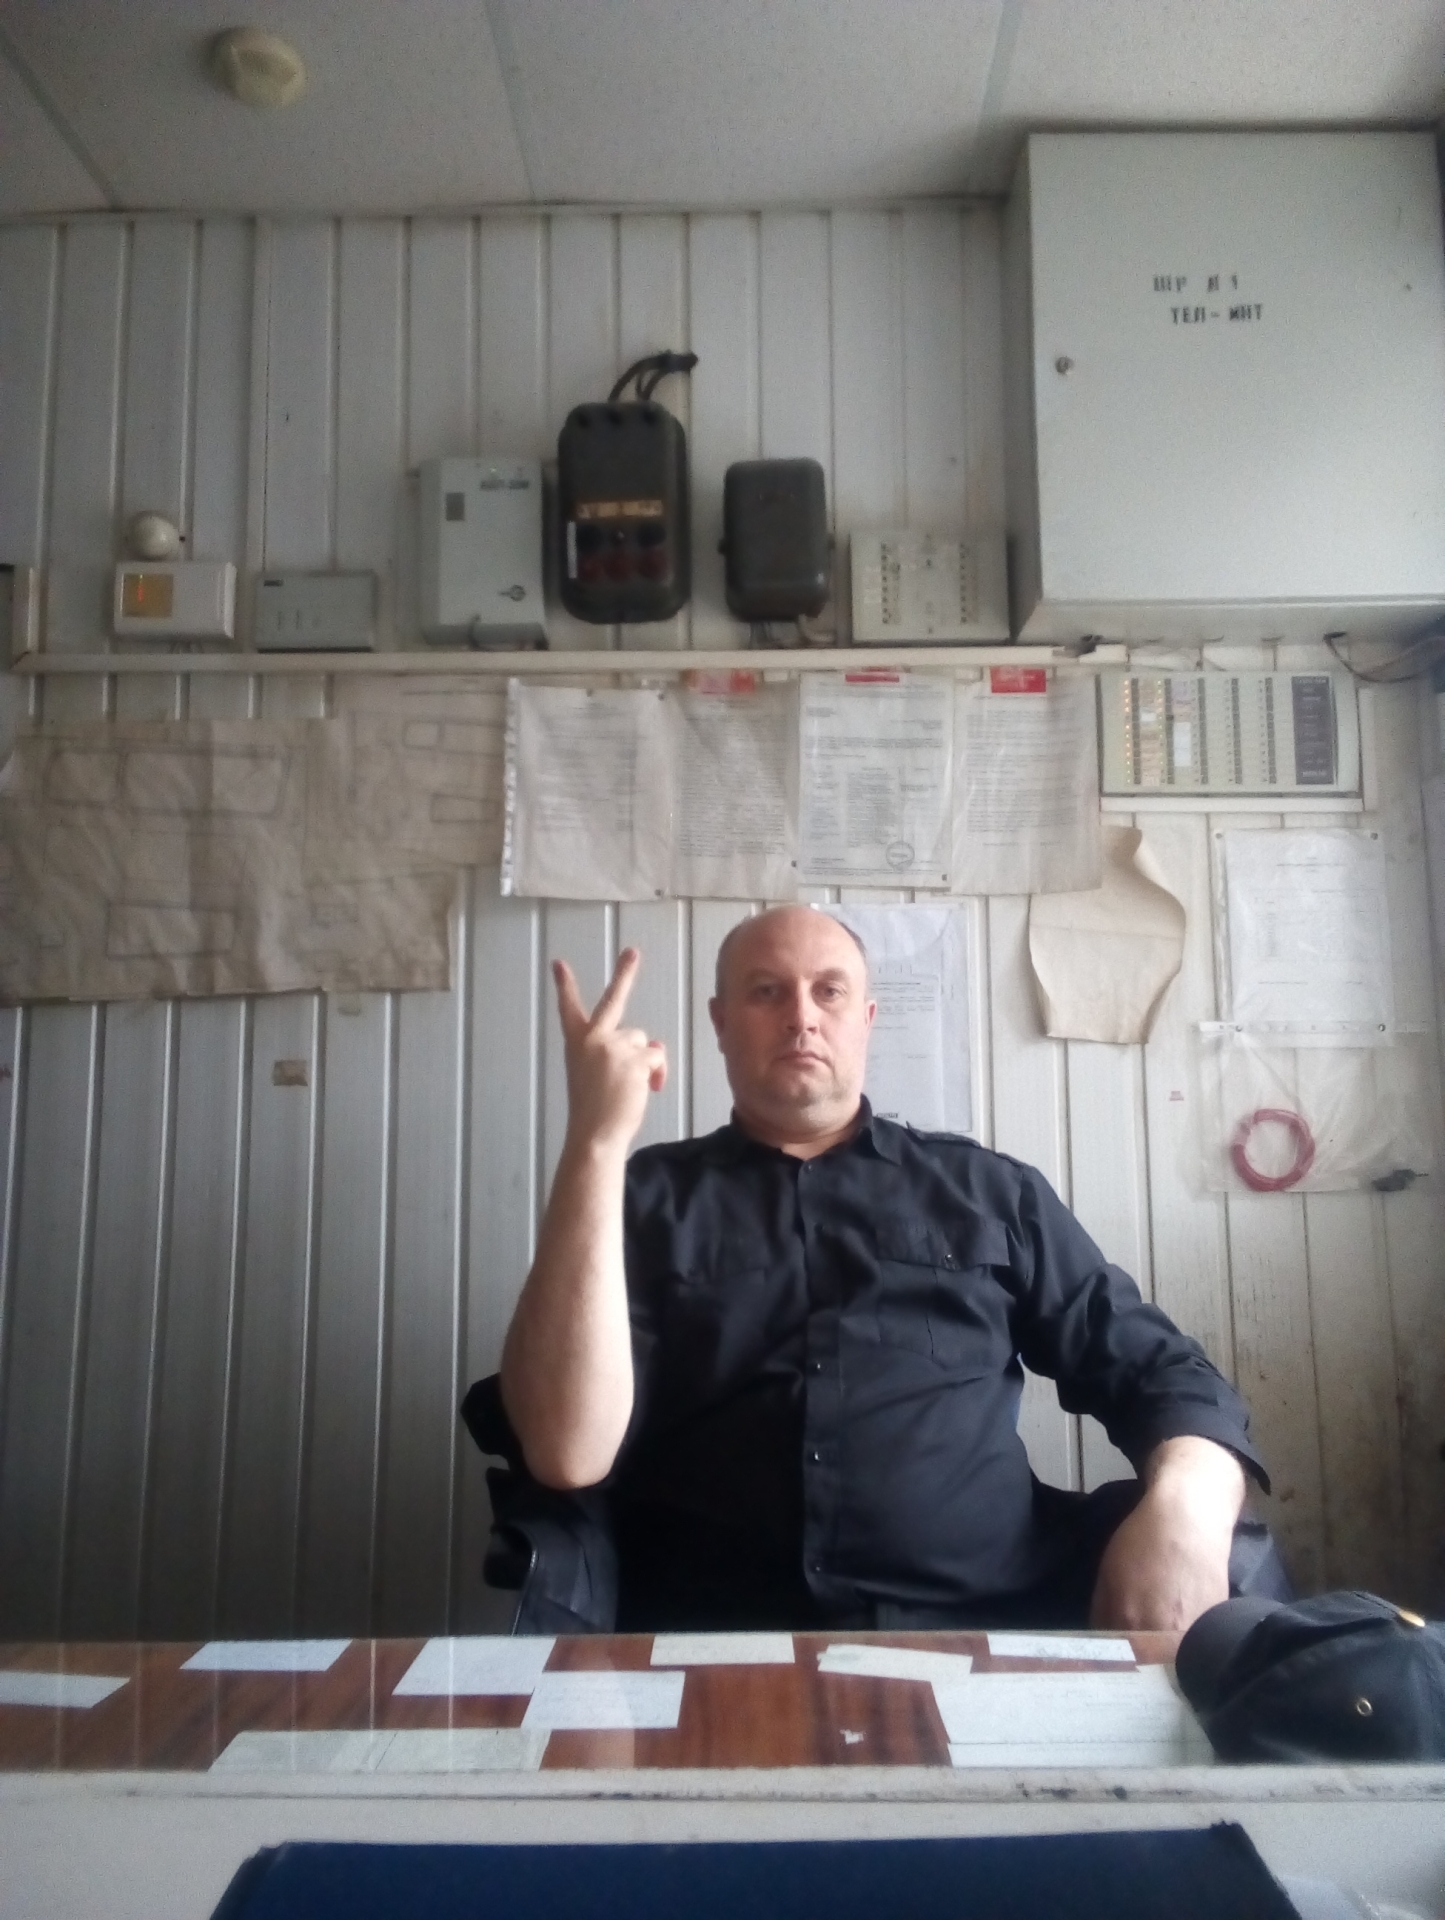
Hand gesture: peace_inverted